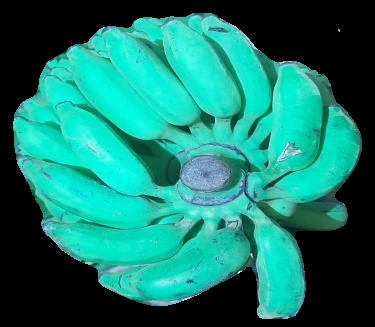
Variety: elakki-bale
Grade: grade3